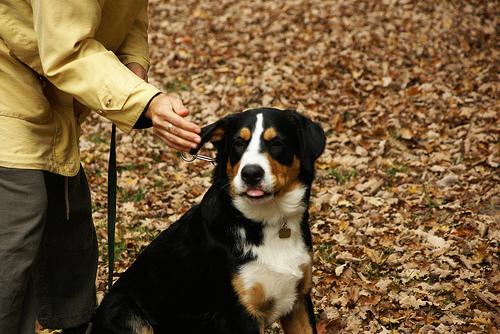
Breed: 234-n000091-Appenzeller